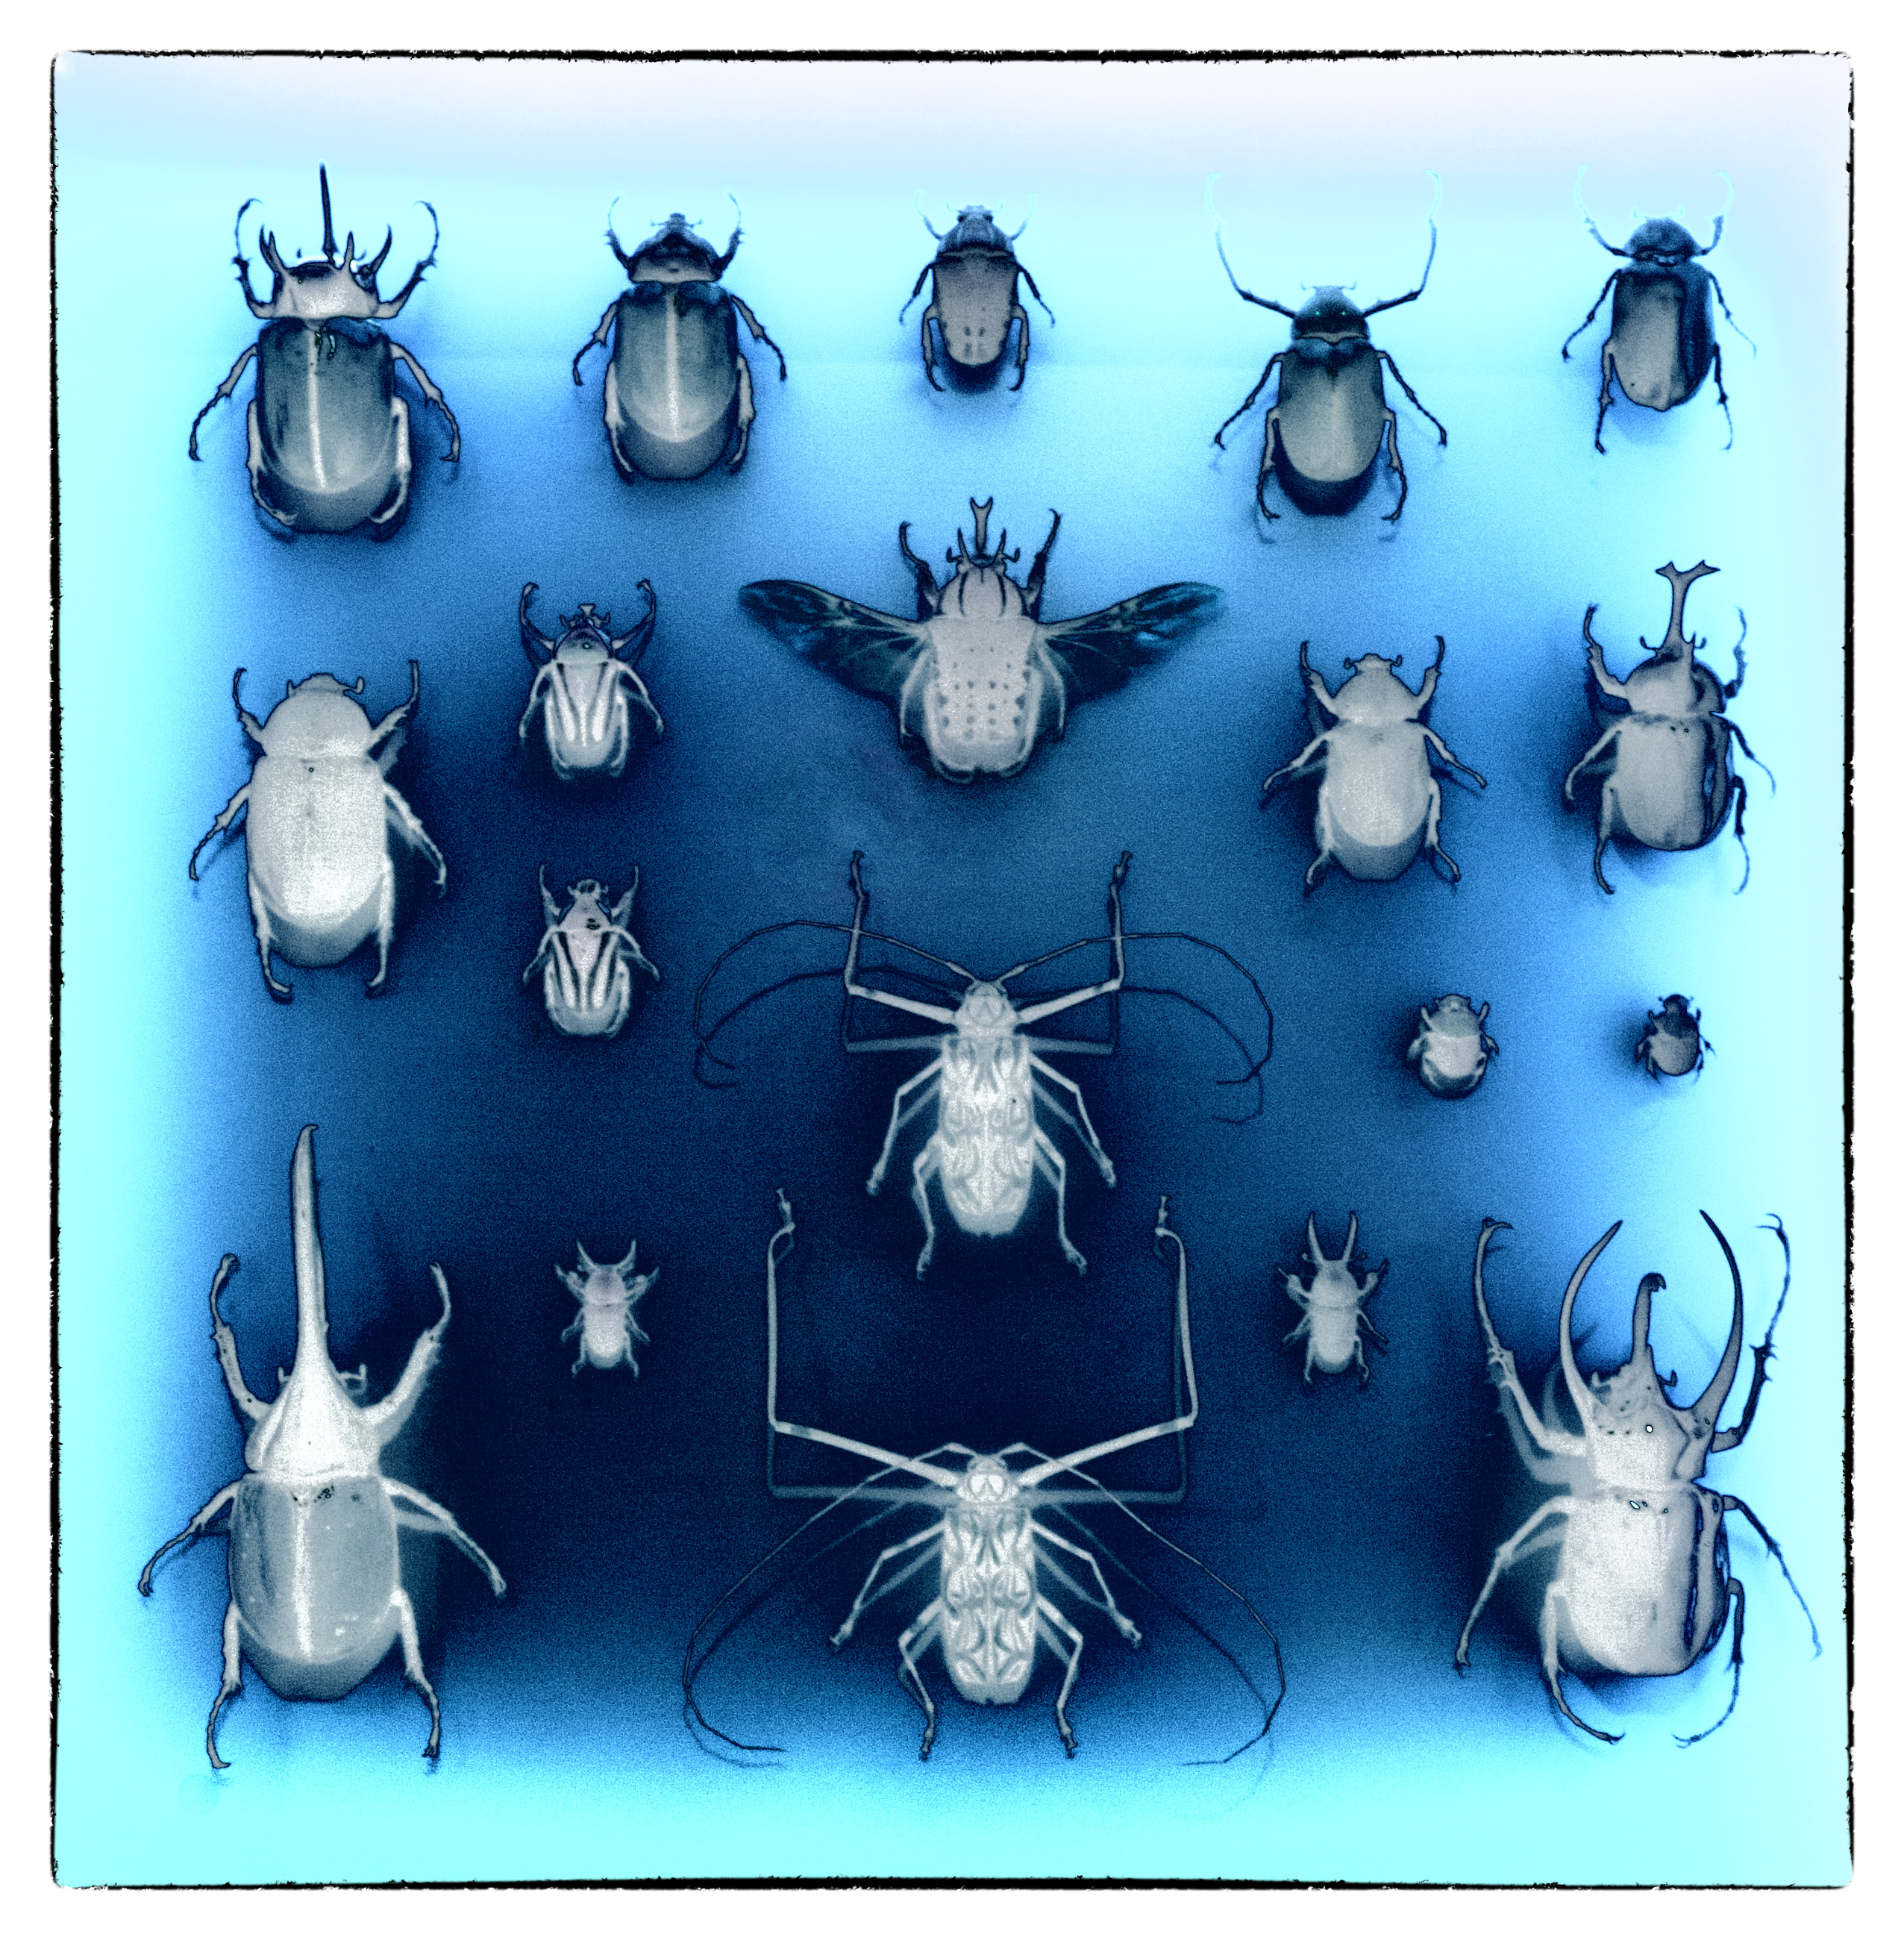
biology, blue, illustration, insects, cartoon, toomuchphotoshop, bigs